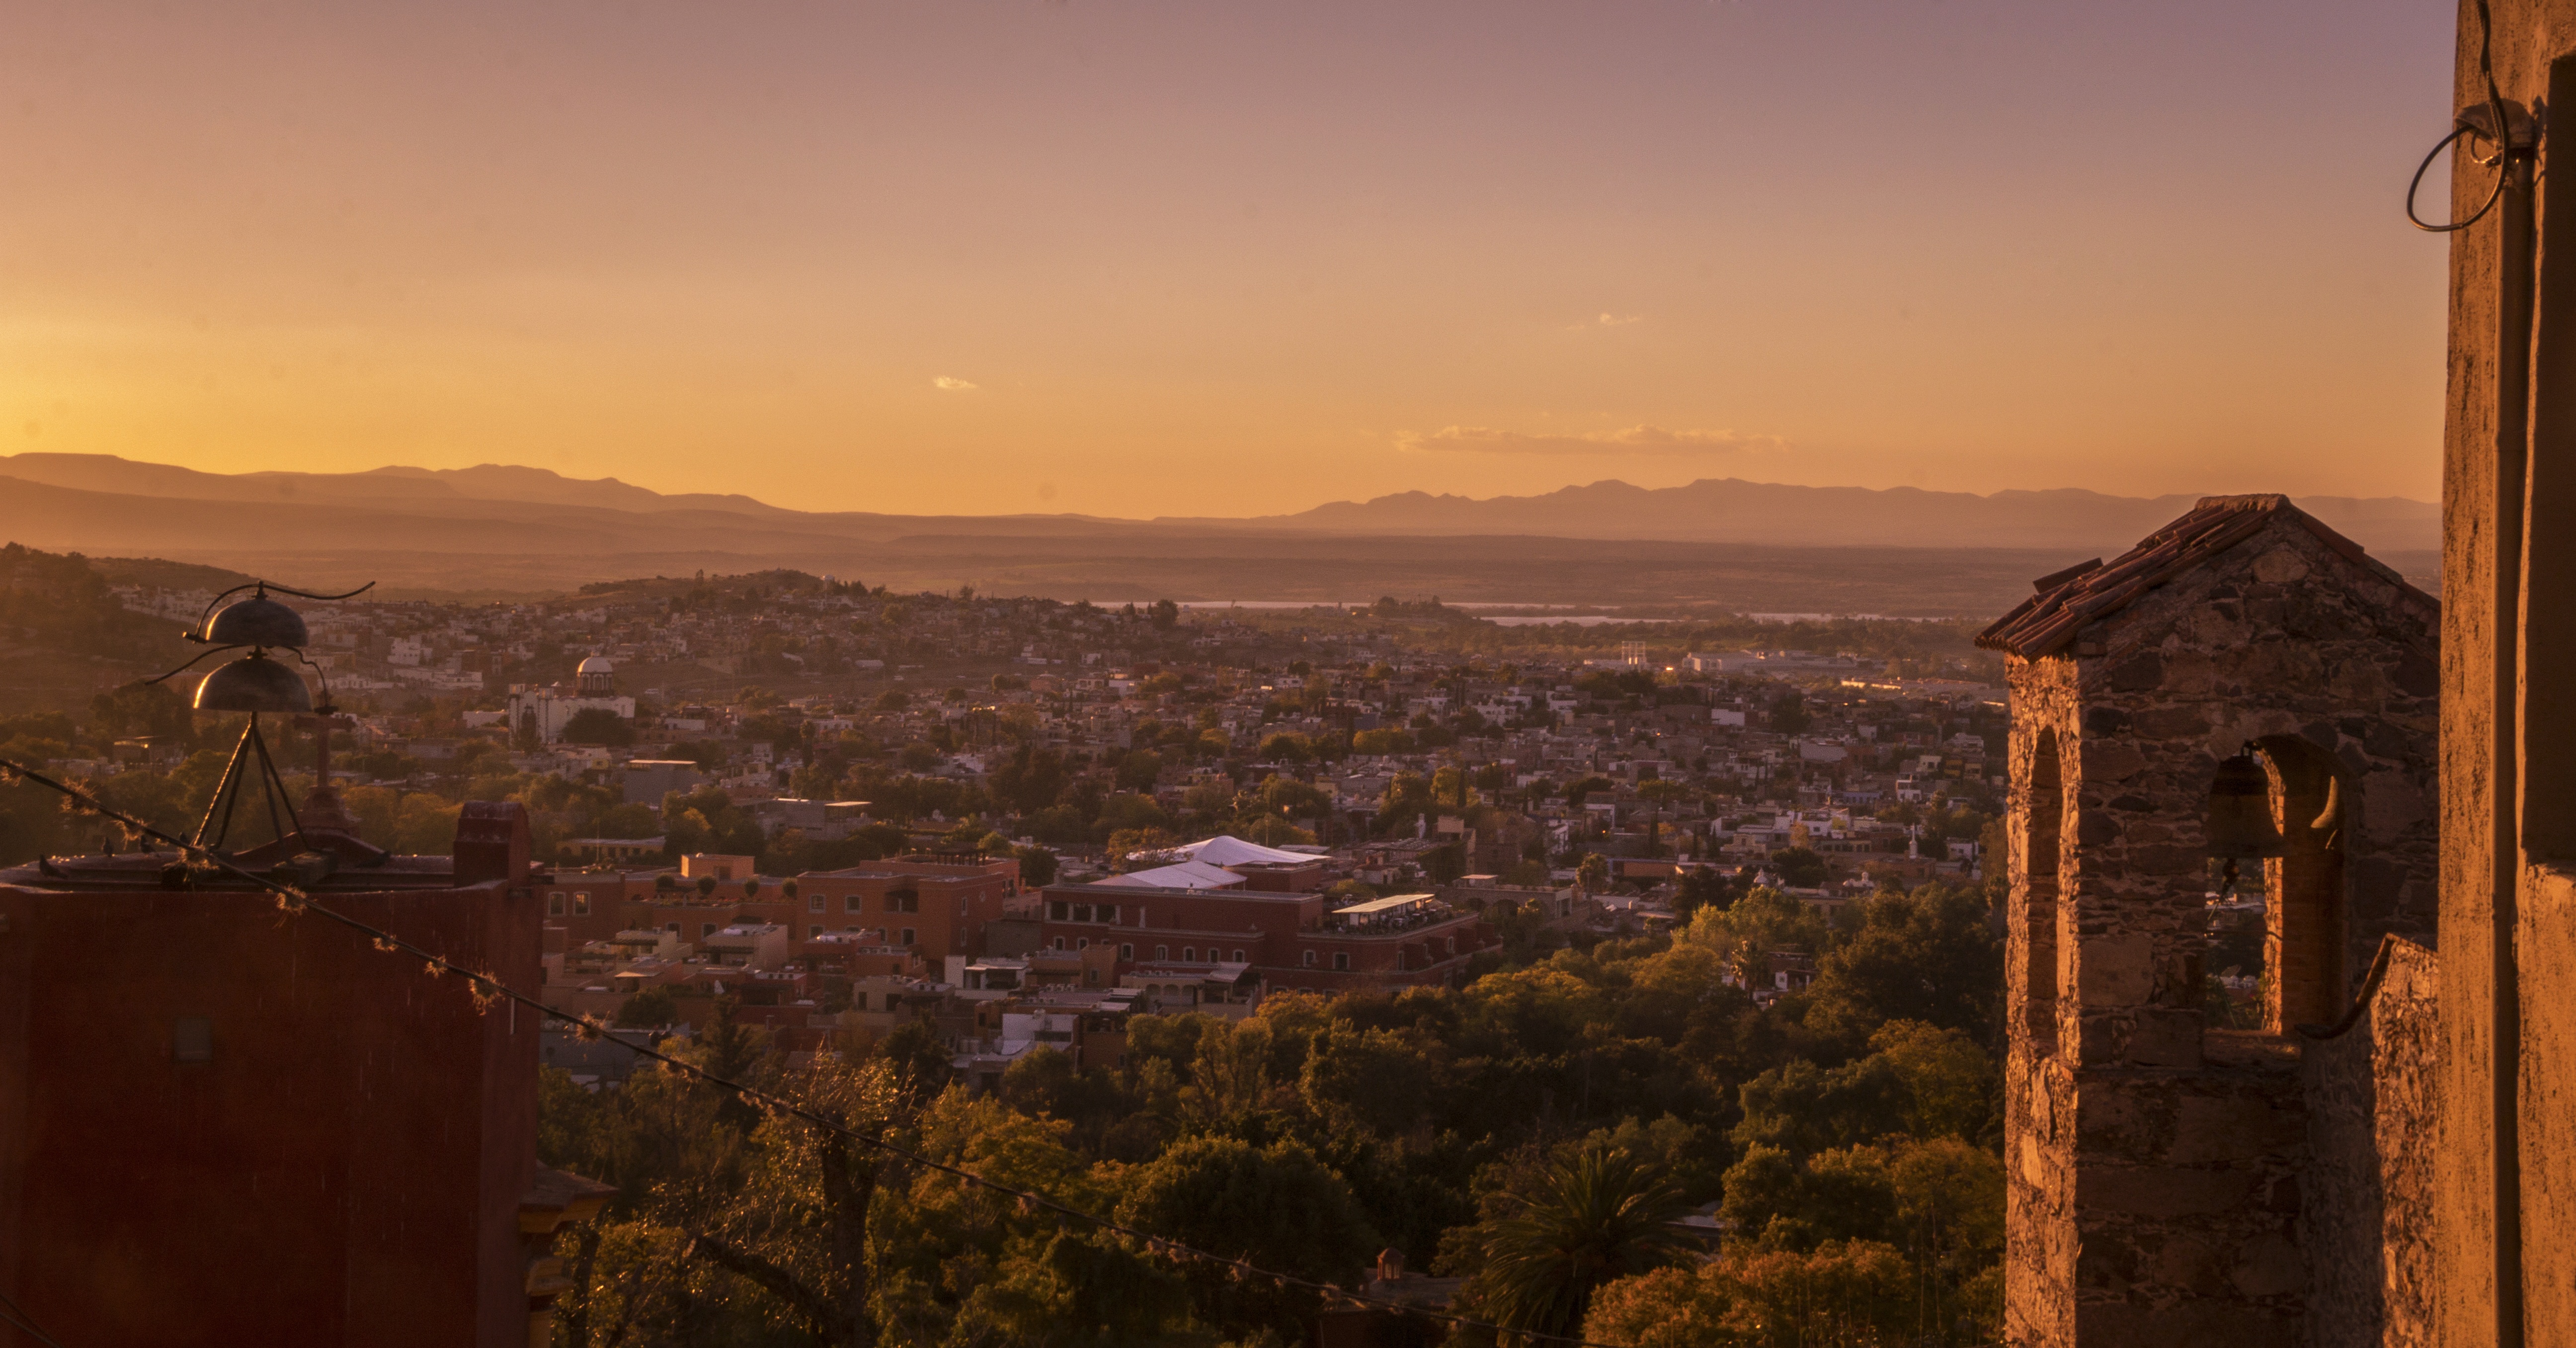
landscape, nature, horizon, sky, sunrise, sunset, skyline, night, sunlight, morning, hill, view, dawn, urban, cityscape, travel, dusk, evening, clouds, mexico, landscapes, cities, san miguel de allende, magic towns, ancient history